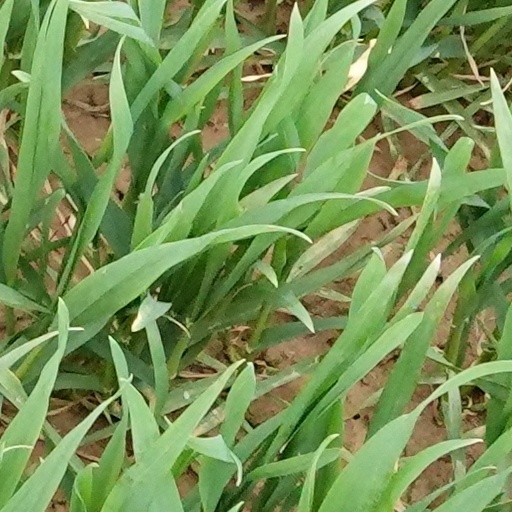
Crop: wheat